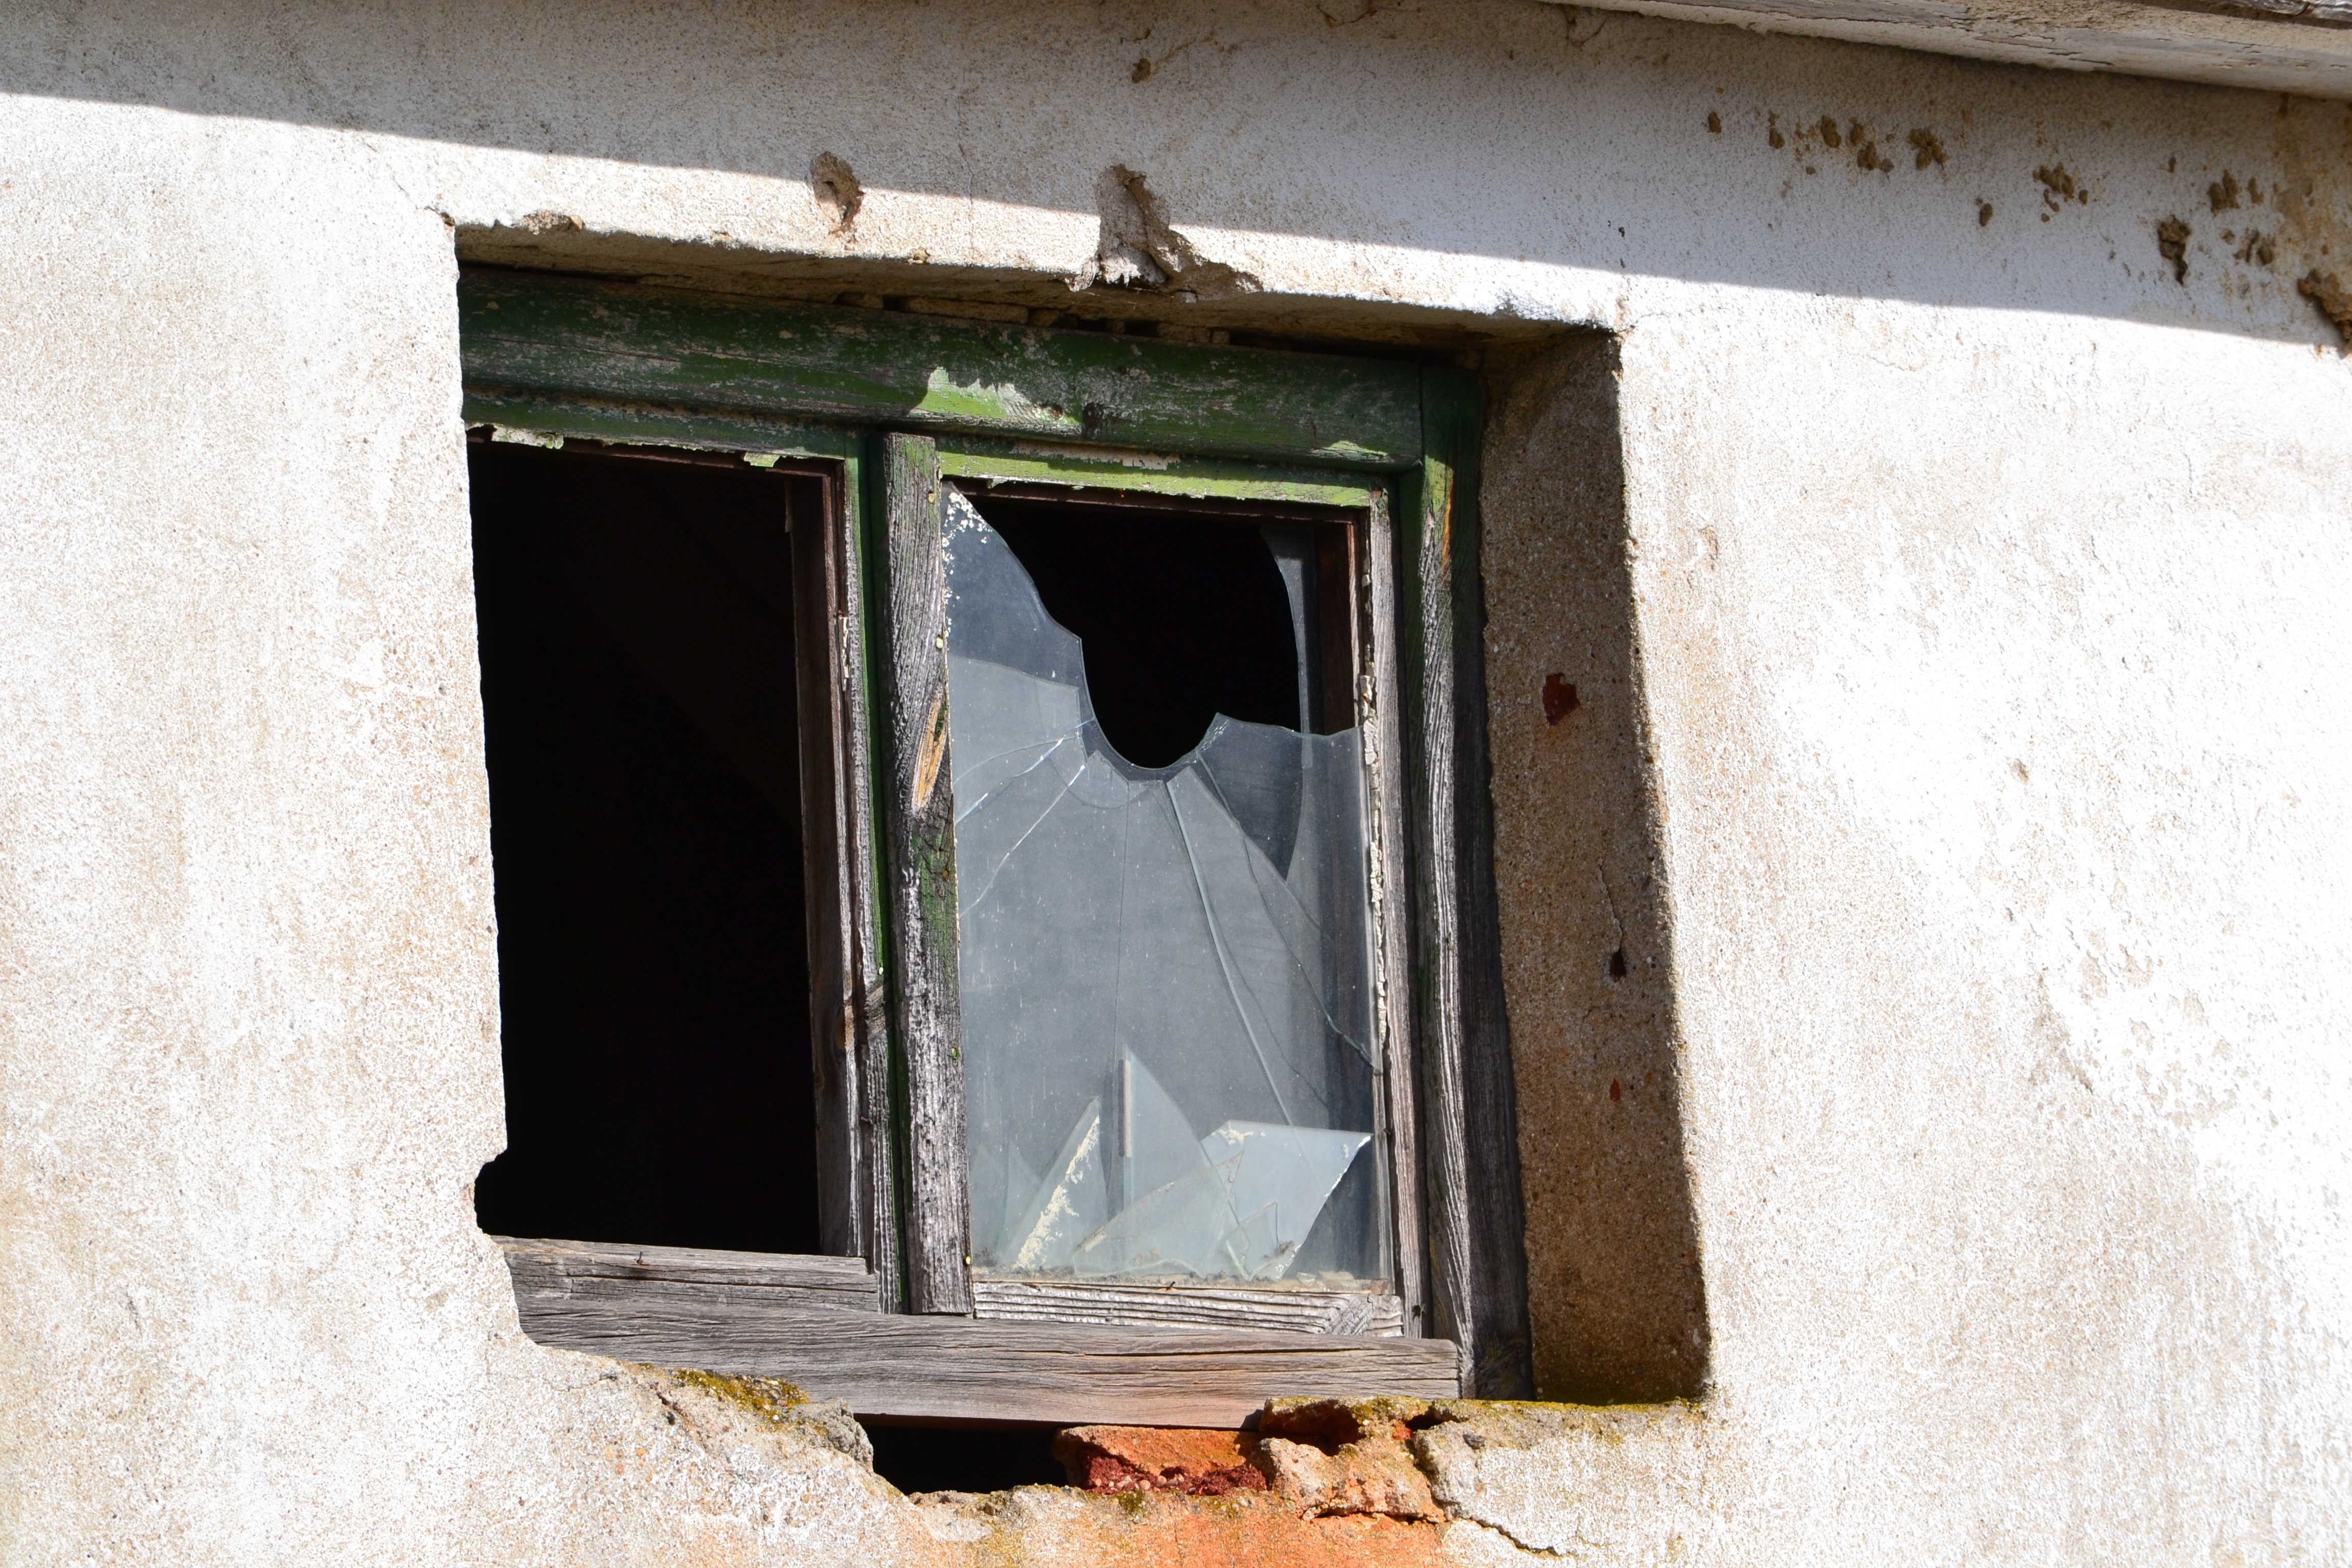
wood, white, house, window, glass, old, home, wall, facade, lighting, door, interior design, picture frame, broken glass